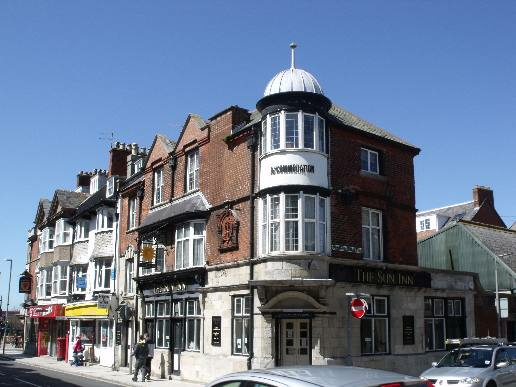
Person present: No